Ministry of Labour (Spain)

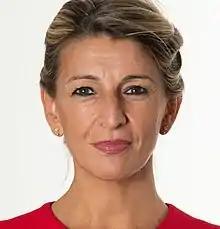
Yolanda Díaz, current Labour Minister

(1) Ministry of Labour and Social Protection (2) Ministry of Labour, Heath and Social Protection (3) Ministry of Labour, Health and Justice (4) Ministry of Labour and Protection (5) Ministry of Labour and Social Attendance (6) Ministry of Labour (7) Ministry of Agriculture and Labour (8) Ministry of Labour, Health and Social Security (9) Ministry of Employment and Social Security (10) Ministry of Labour Social Affairs (11) Ministry of Labour and Immigration (12) Ministry of Labour, Commerce and Industry(13) Ministry of Trade Union Action and Organization(14) Ministry of Labour, Migrations and Social Security(15) Ministry of Labour and Social Economy